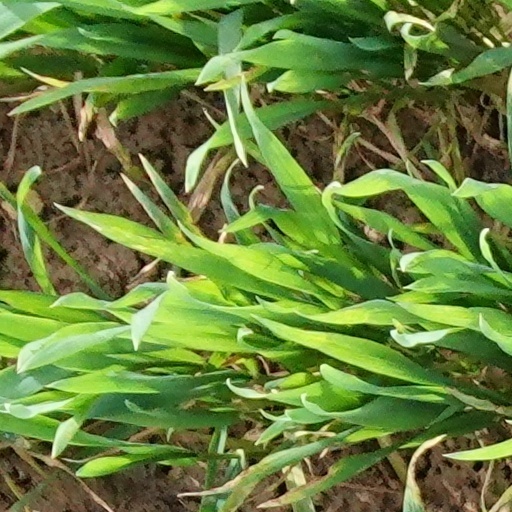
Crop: wheat